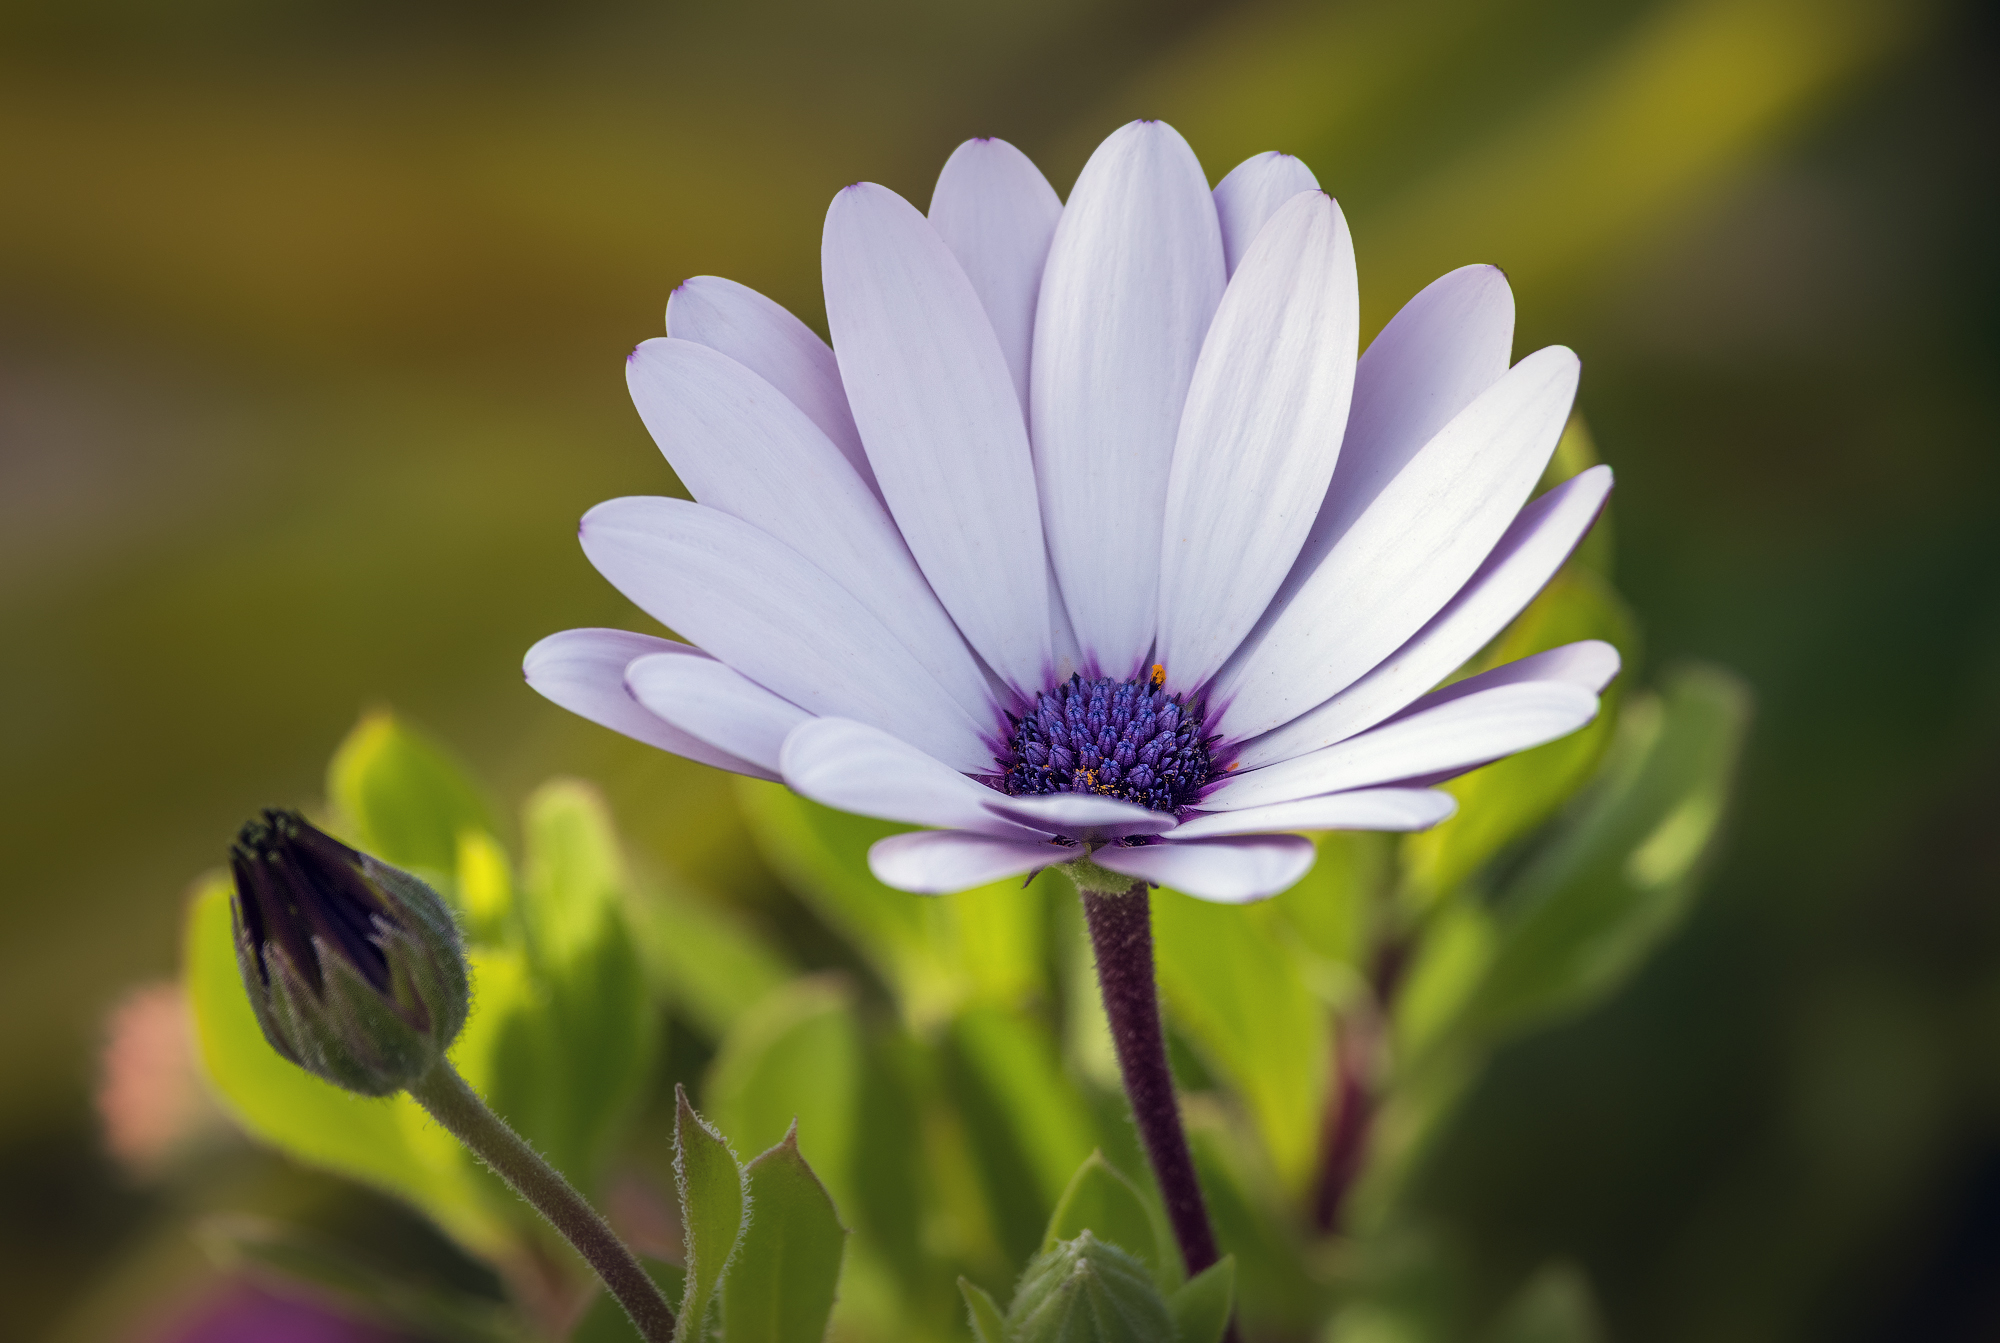
osteospermum, flower, plant, petal, purple, herbaceous plant, grass, annual plant, flowering plant, close up, macro photography, pollen, perennial plant, daisy family, electric blue, wildflower, plant stem, still life photography, Pedicel